Pain fitzJohn

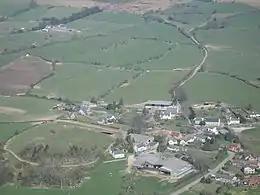
Early 21st century aerial view of Painscastle showing the outline of the motte and bailey castle.

Pain is the presumed builder of Pain's Castle in the Welsh county of Radnor. He also controlled Caus Castle in Shropshire, and through his wife Ludlow Castle in the same county. Although he held the title to Weobley Castle, he does not appear to have exercised any control over it, which eventually went to Gilbert de Lacy. Pain was not the only recipient of Hugh de Lacy's lands; some went to Jocelin de Dinan and some to Miles of Gloucester. Pain's share included property in Gloucestershire, Herefordshire, and Worcestershire, and he succeeded in acquiring additional lands near Ludlow, adding to the manors he held there through his wife; his holdings of land were considered to be worth 17 knights fees. By 1130 he had evidently acquired additional properties in Oxfordshire, where he is recorded as being excused payment of danegeld that year.